Thomas Müller

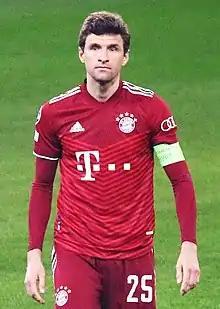
Müller playing for Bayern Munich in 2022

Müller started the season by winning and scoring in the 2016 German Super Cup against Borussia Dortmund on 14 August 2016. In the league, Müller did not score for 999 minutes until he scored during a home game against VfL Wolfsburg in the 76th minute. He finished the 2016–17 season by scoring five goals in 29 Bundesliga appearances, no goals in three German Cup appearances, and three goals in nine Champions League appearances. Müller also provided 12 assists in the Bundesliga.